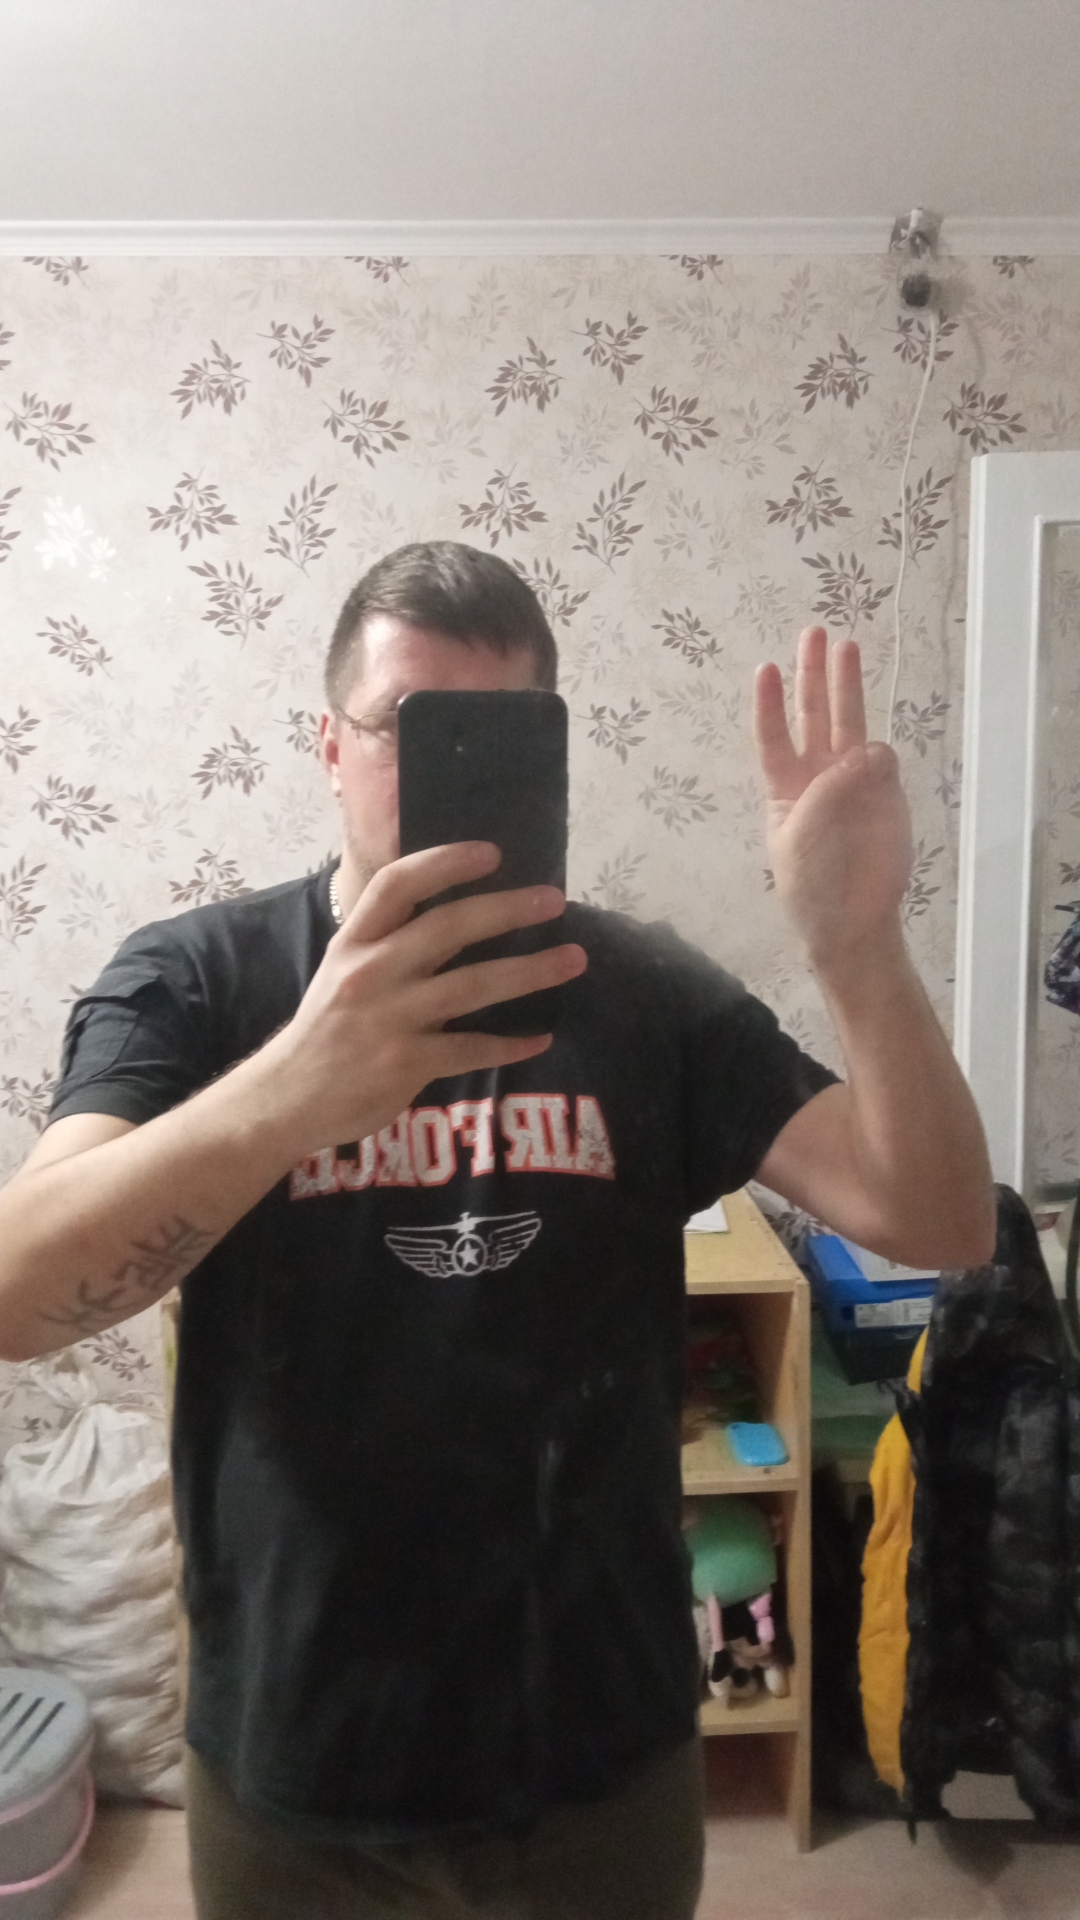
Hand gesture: three